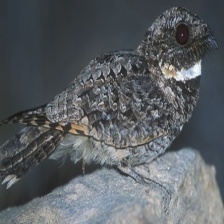
Species: COMMON POORWILL
Scientific name: PHALAENOPTILUS NUTTALLII